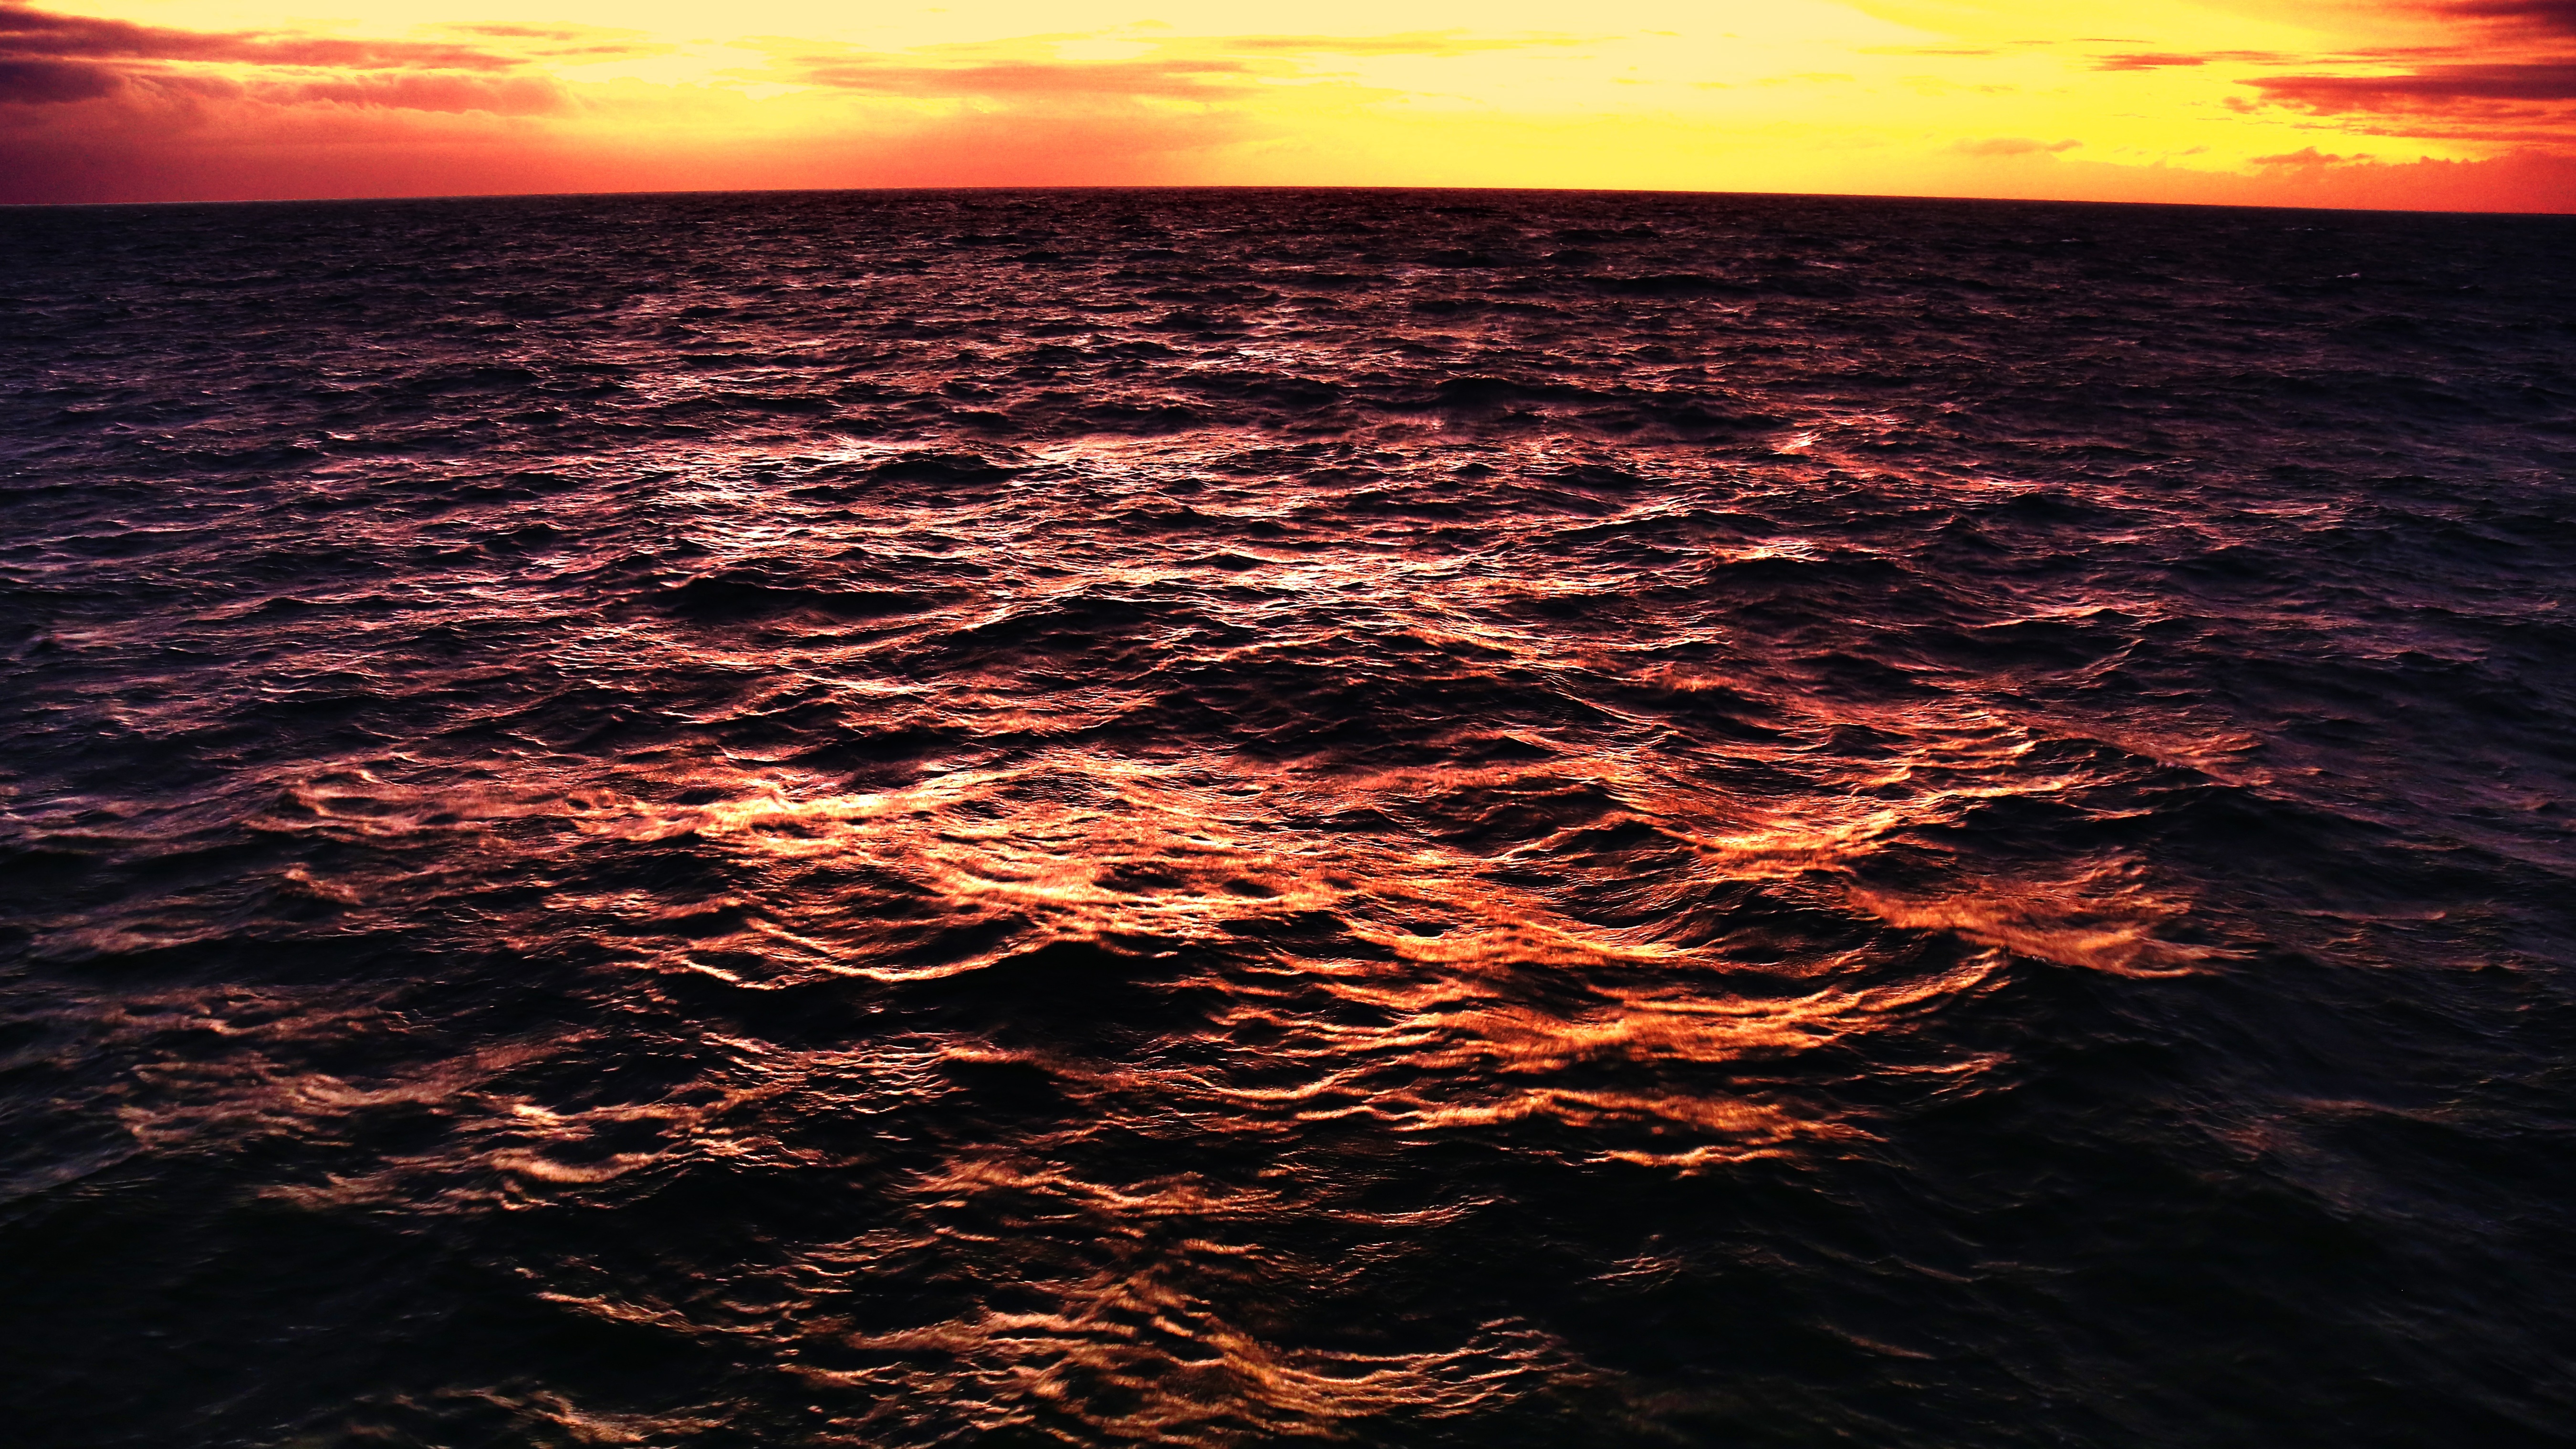
sea, coast, water, ocean, horizon, cloud, sky, sun, sunrise, sunset, sunlight, wave, dawn, atmosphere, dusk, evening, reflection, waves, afterglow, geological phenomenon, wind wave